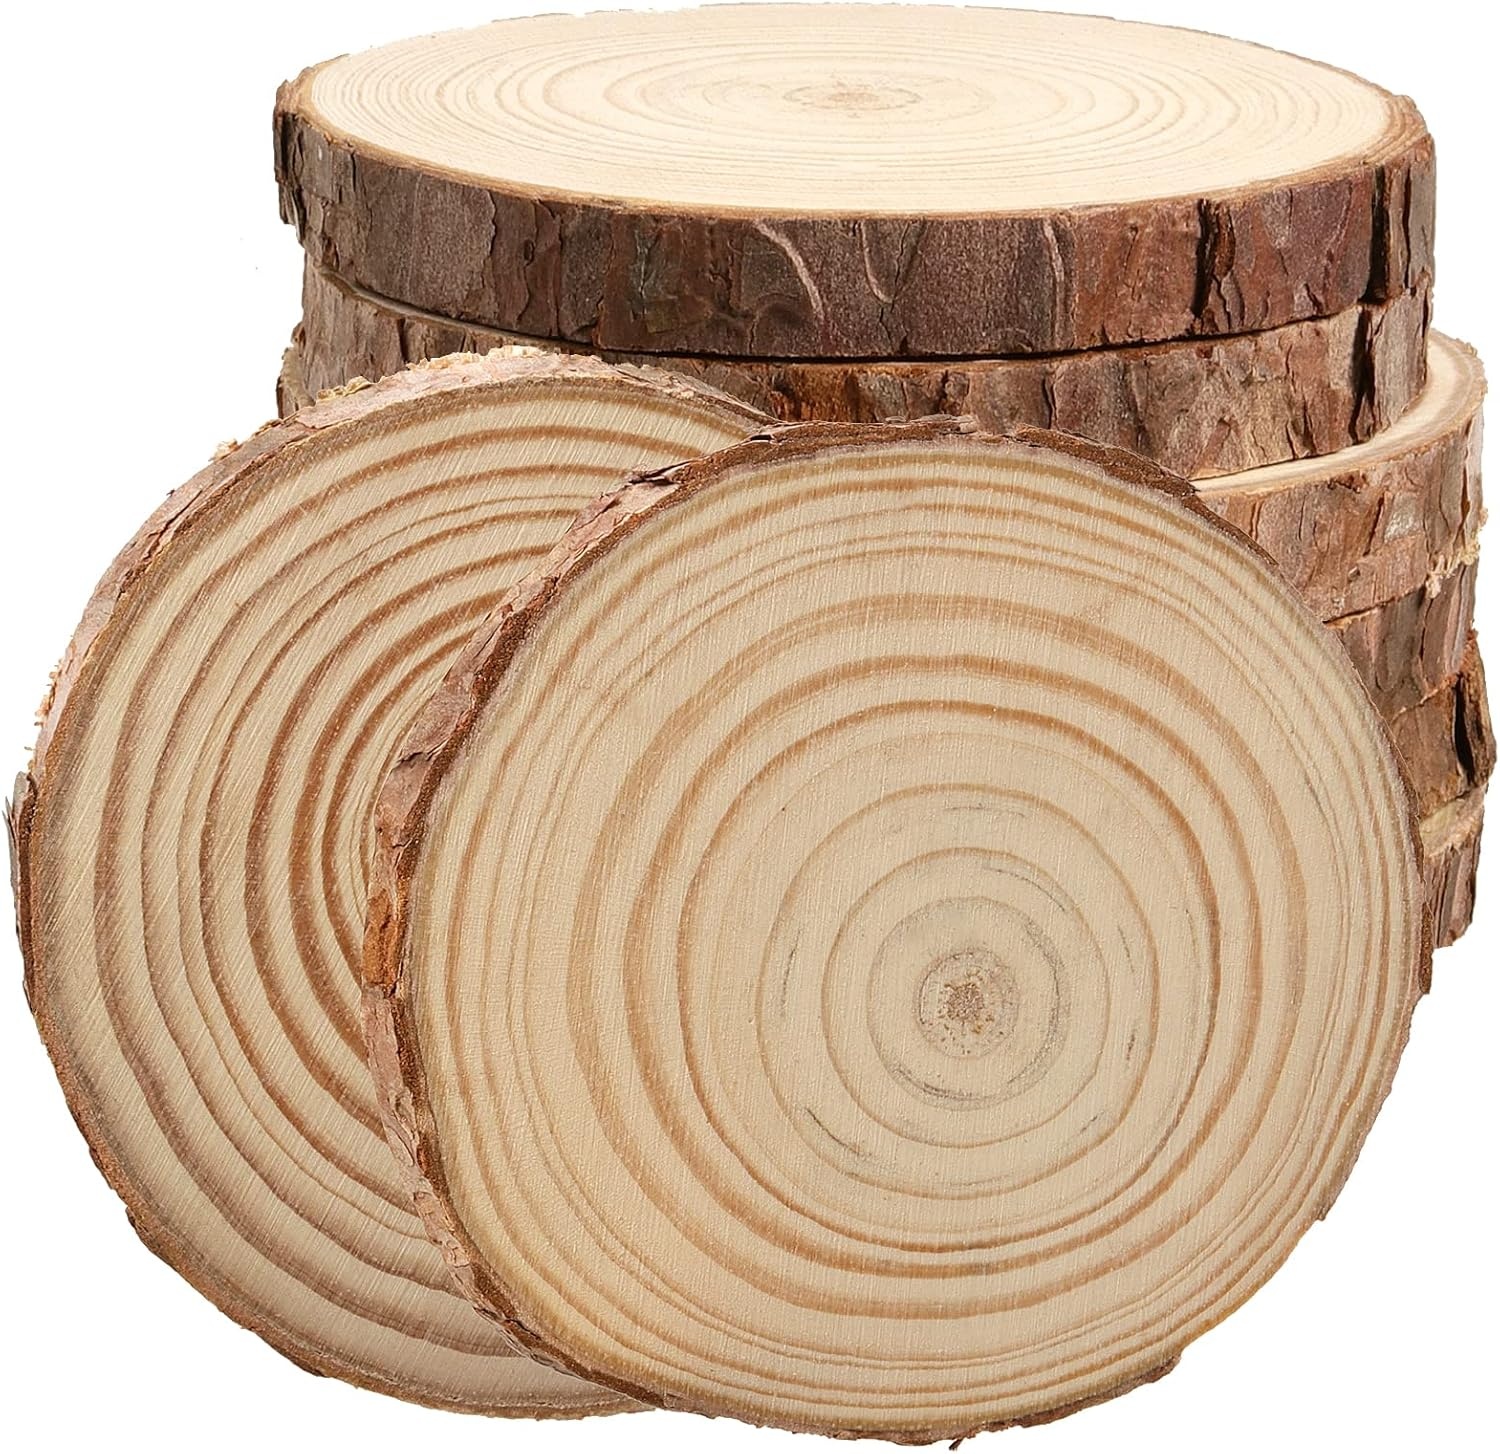
JOIKIT 8 PCS 6-7 Inches Natural Wood Slices, 3/4 Inch Thick Unfinished Wooden Circles with Bark, Round Log Discs Wood Rounds for Crafts, DIY Painting, Christmas Ornaments, Wedding Decorations
Overview Material : Wood Brand : JOIKIT Item dimensions L x W x H : 7 x 7 x 0.78 inches Shape : Round Item Weight : 1.91 Kilograms About this item NATURAL BEAUTY - These natural wood slices use pine wood with barks as raw material. Each of them is carefully selected and sanded to a perfectly smooth surface. They all have beautiful natural and grain patterns, making them ideal for rustic style decorations. EASY TO EMBELLISH - The wood discs are available in two blank surfaces. They can be colored, stained, glued and engraved easily. You can paint them with watercolors or acrylic paints. Or you can perforate these wood discs to make them into pendants. PACK OF 8 - There are 8 pieces wood circles in the package. They are pre-cut into 0.78 inch thick wood slices which come in sizes ranging from 6-7 inches in diameter. Good size can meet your various crafting needs. WIDELY USED - You can use natural wood slices to make DIY craft projects, painting, wall decorations, photo props, etc. They are widely used for making great decorations for Christmas, wedding and rustic themed party. How versatile are they! AFTER-SALES SERVICE - Customers’ feedback always matters. We aim at making you happy with your purchase. If you’re not 100% content with our wood rounds, please feel free to contact us. We'll try our best to provide you with a satisfactory solution.
Brand: JOIKIT
Category: Arts & Entertainment > Hobbies & Creative Arts > Arts & Crafts > Art & Crafting Materials > Craft Shapes & Bases > Craft Wood & Shapes > Craft Wood Slices